Los Motivos de Luz

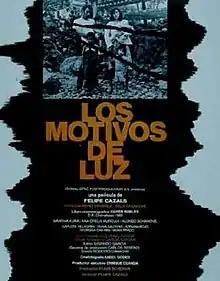
Mexican theatrical release poster

Los Motivos de Luz ("Luz' Motive") is a 1985 Mexican drama film, directed by Felipe Cazals. The film stars Patricia Reyes Spíndola, as Luz, a woman accused of murdering her four children, after being accused by her husband (Alonso Echánove) and her mother-in-law (Ana Ofelia Murguía). "Los Motivos de Luz" was written by Xavier Robles based on the real case of Elvia Luz Cruz. The film received two Ariel Awards in 1986, for Best Actress (Spindola) and Best Supporting Actress (Murguía).